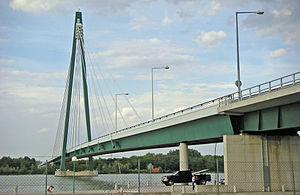
Cette liste de ponts d'Autriche a pour vocation de présenter une liste de ponts remarquables d'Autriche, tant par leurs caractéristiques dimensionnelles, que par leur intérêt architectural ou historique.